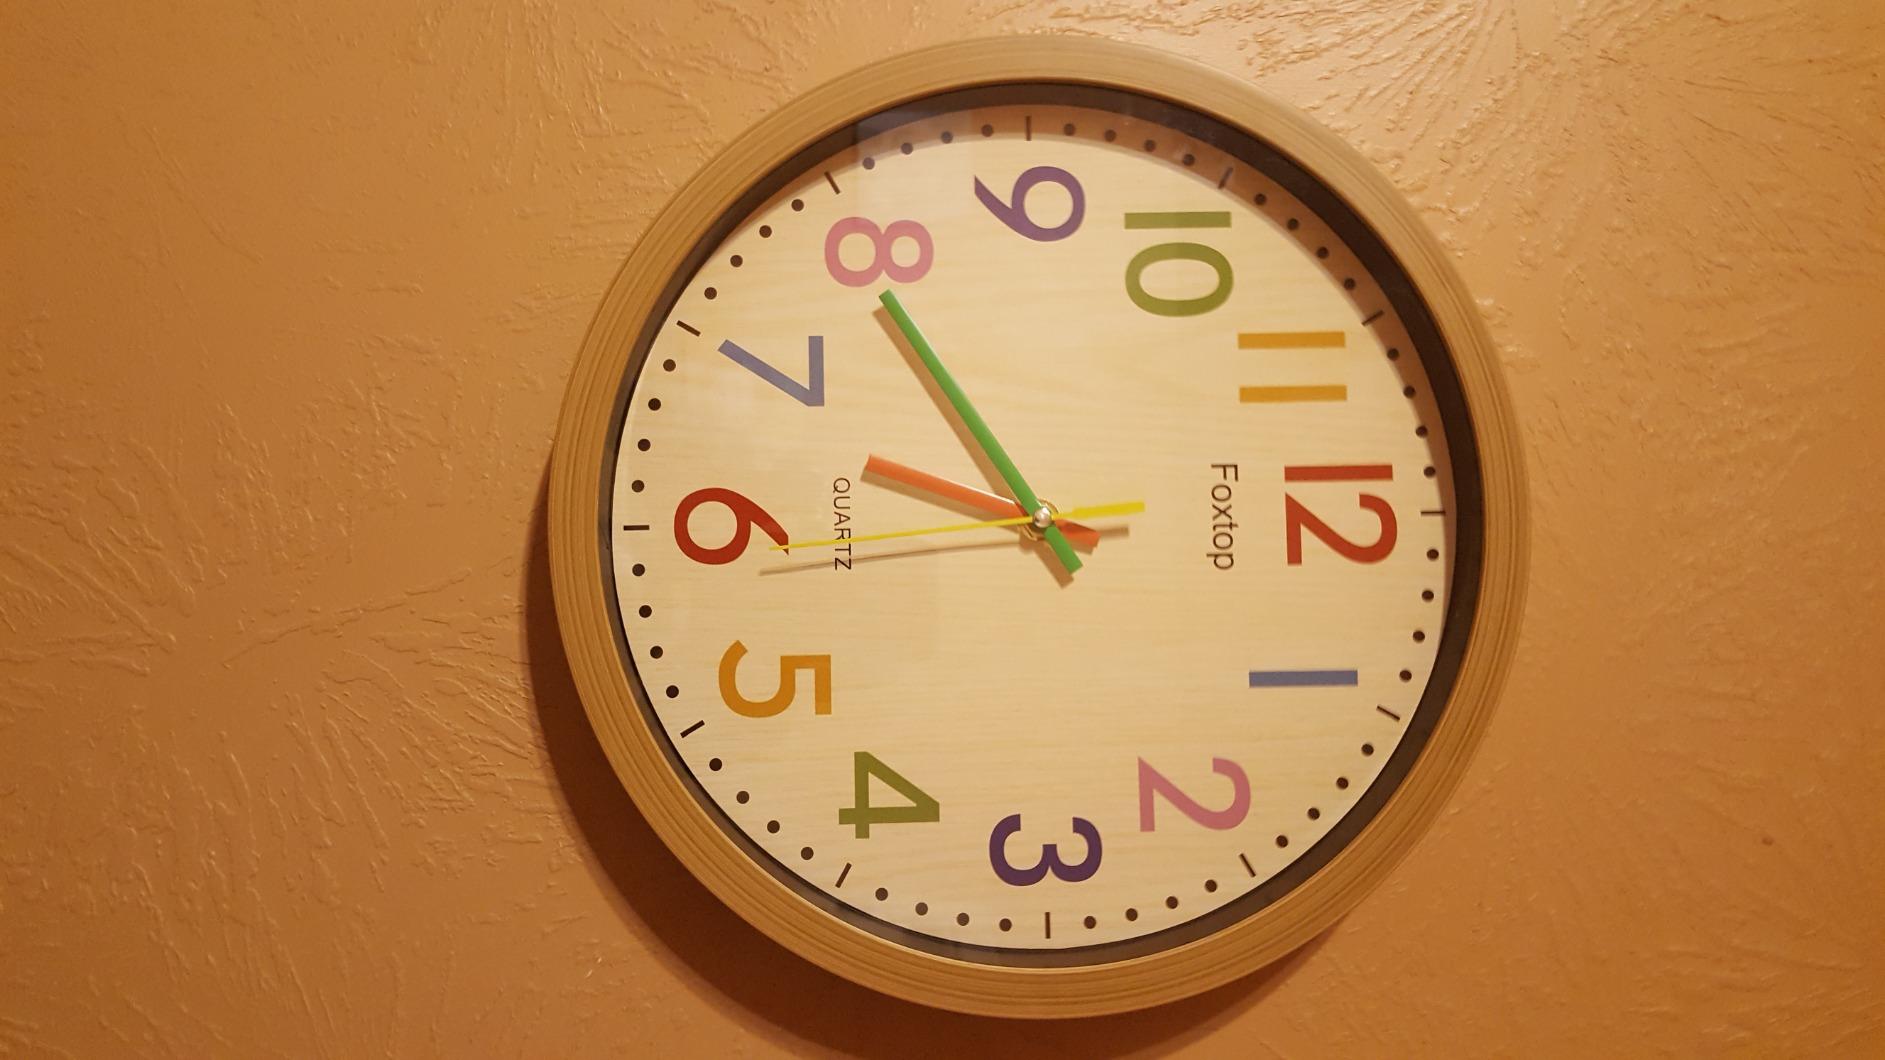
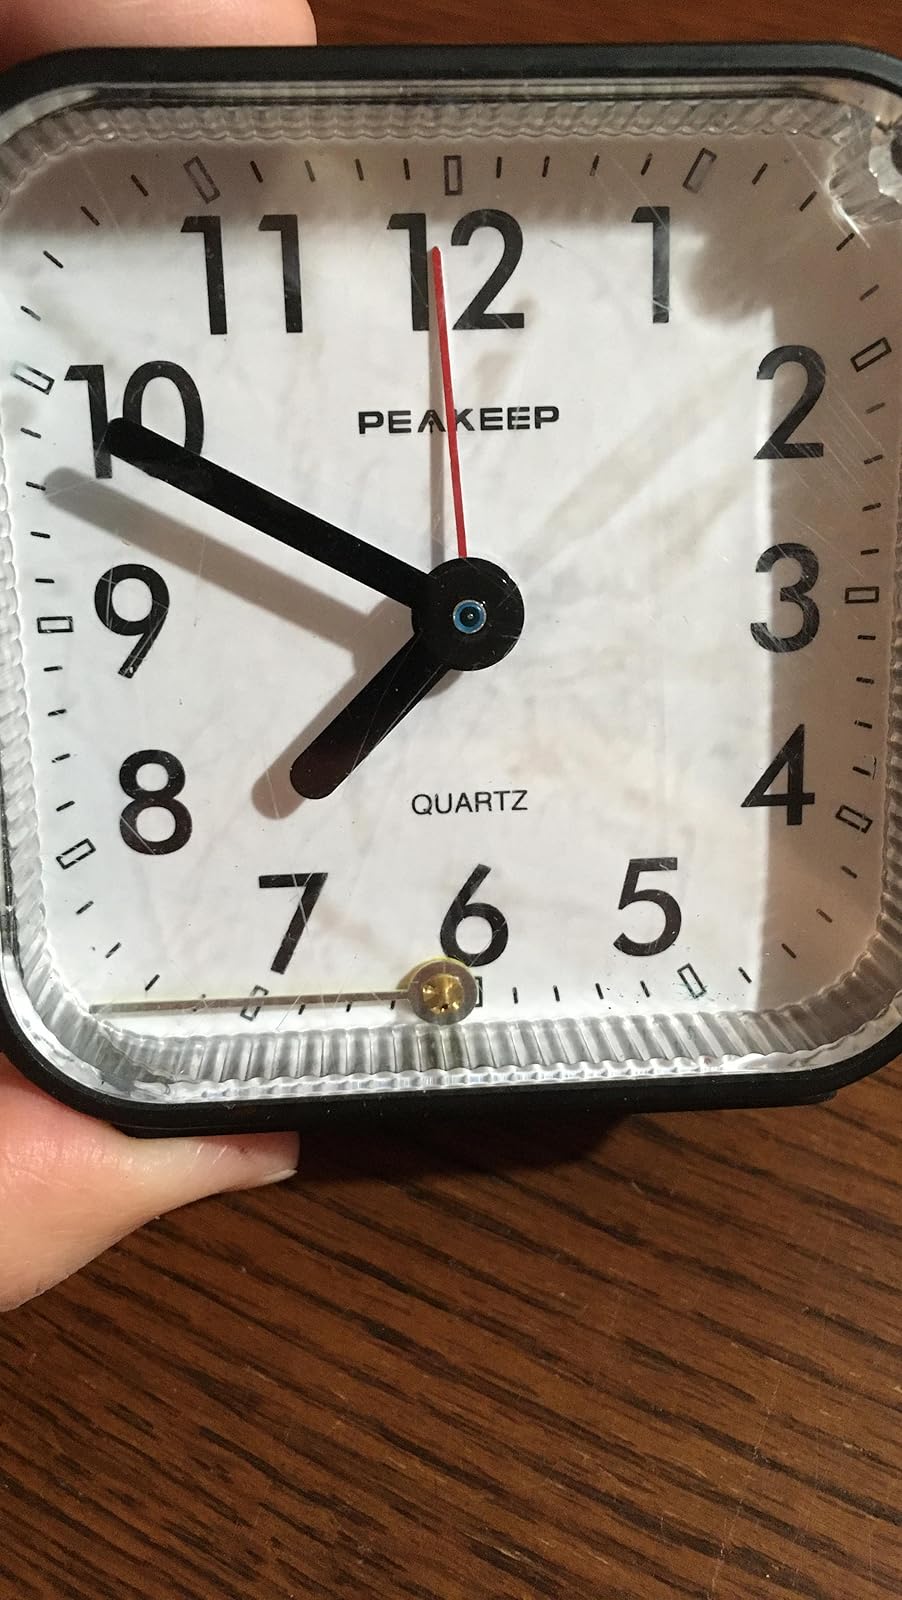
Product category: clock
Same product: no